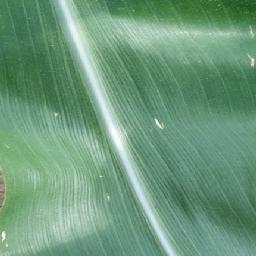
Label: Corn___healthy